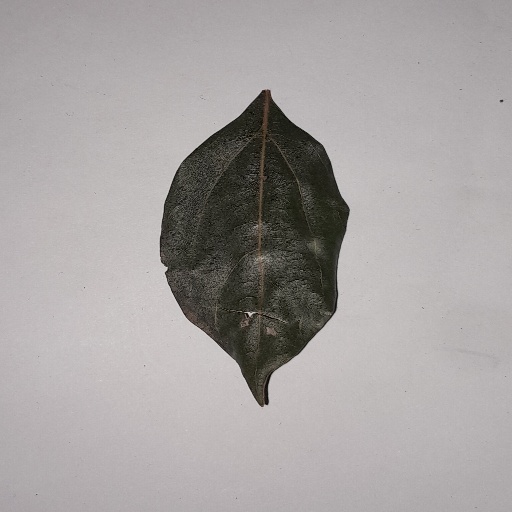
Species: Camphor
Leaf condition: Bacterial Spot